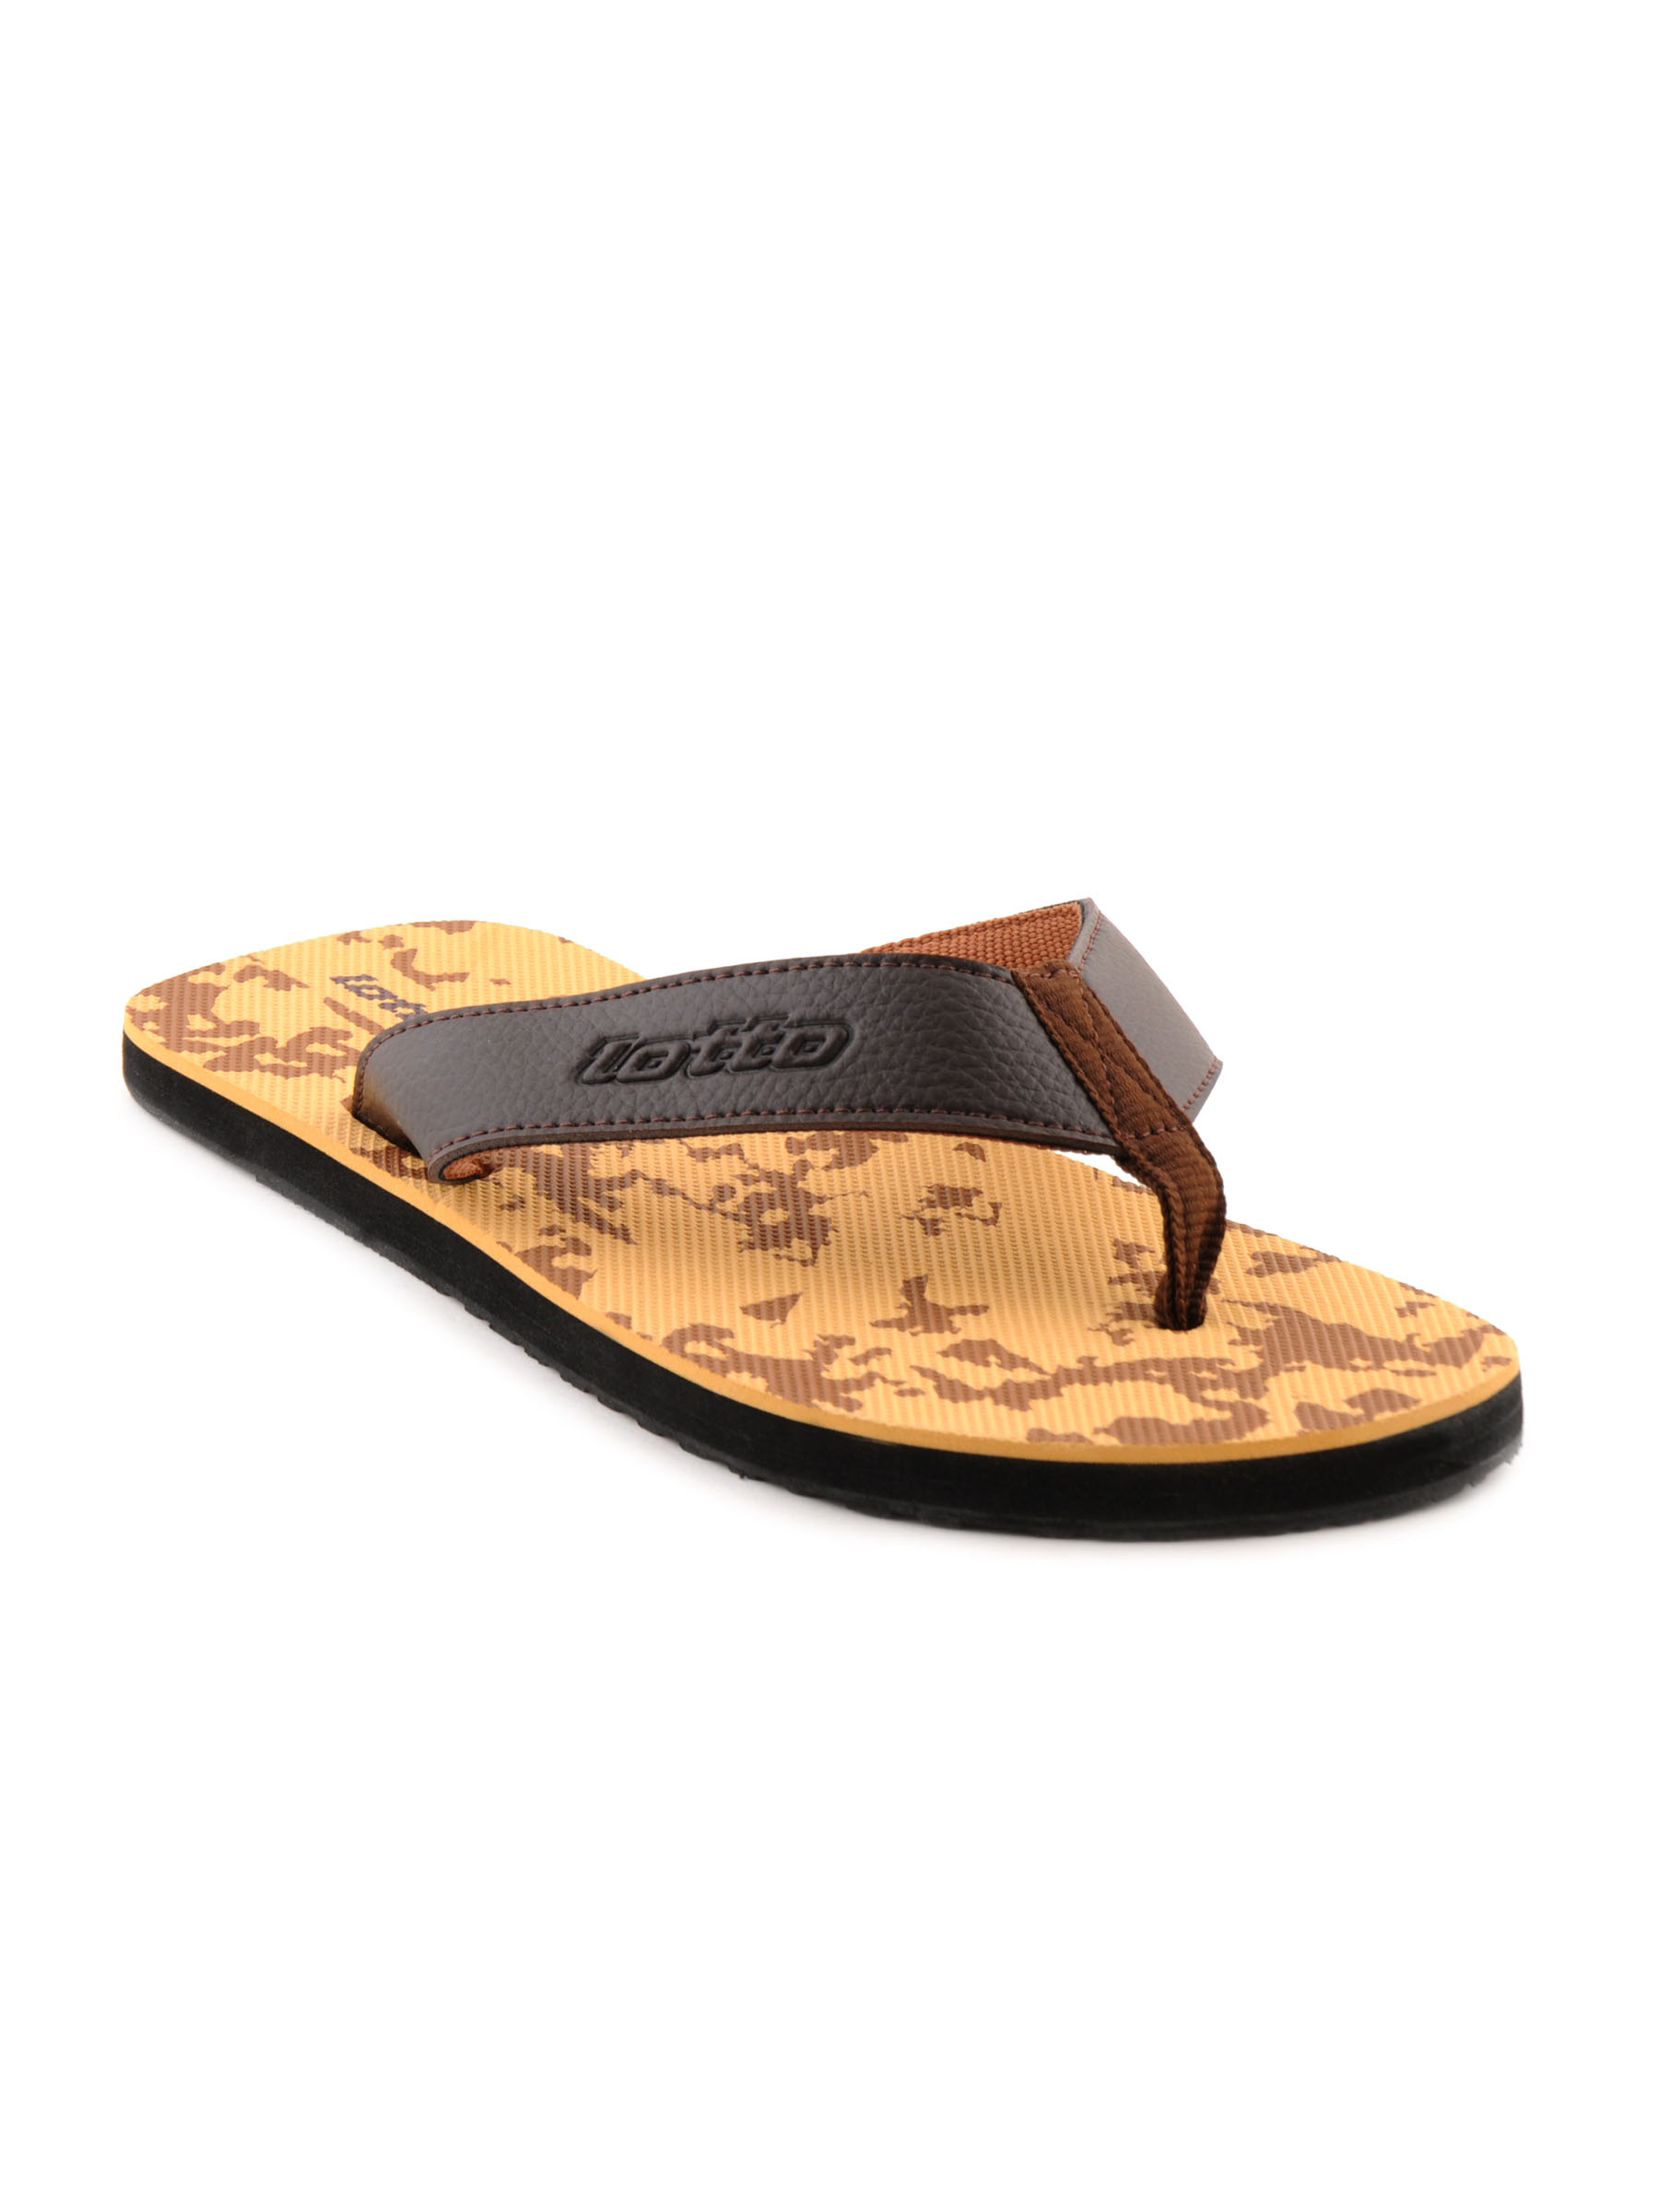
Lotto Men Earth Brown Slipper
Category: Footwear / Flip Flops / Flip Flops
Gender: Men
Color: Brown
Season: Fall 2011
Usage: Casual